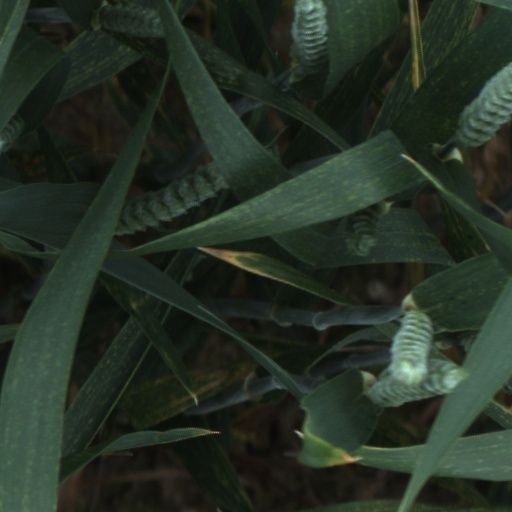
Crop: wheat